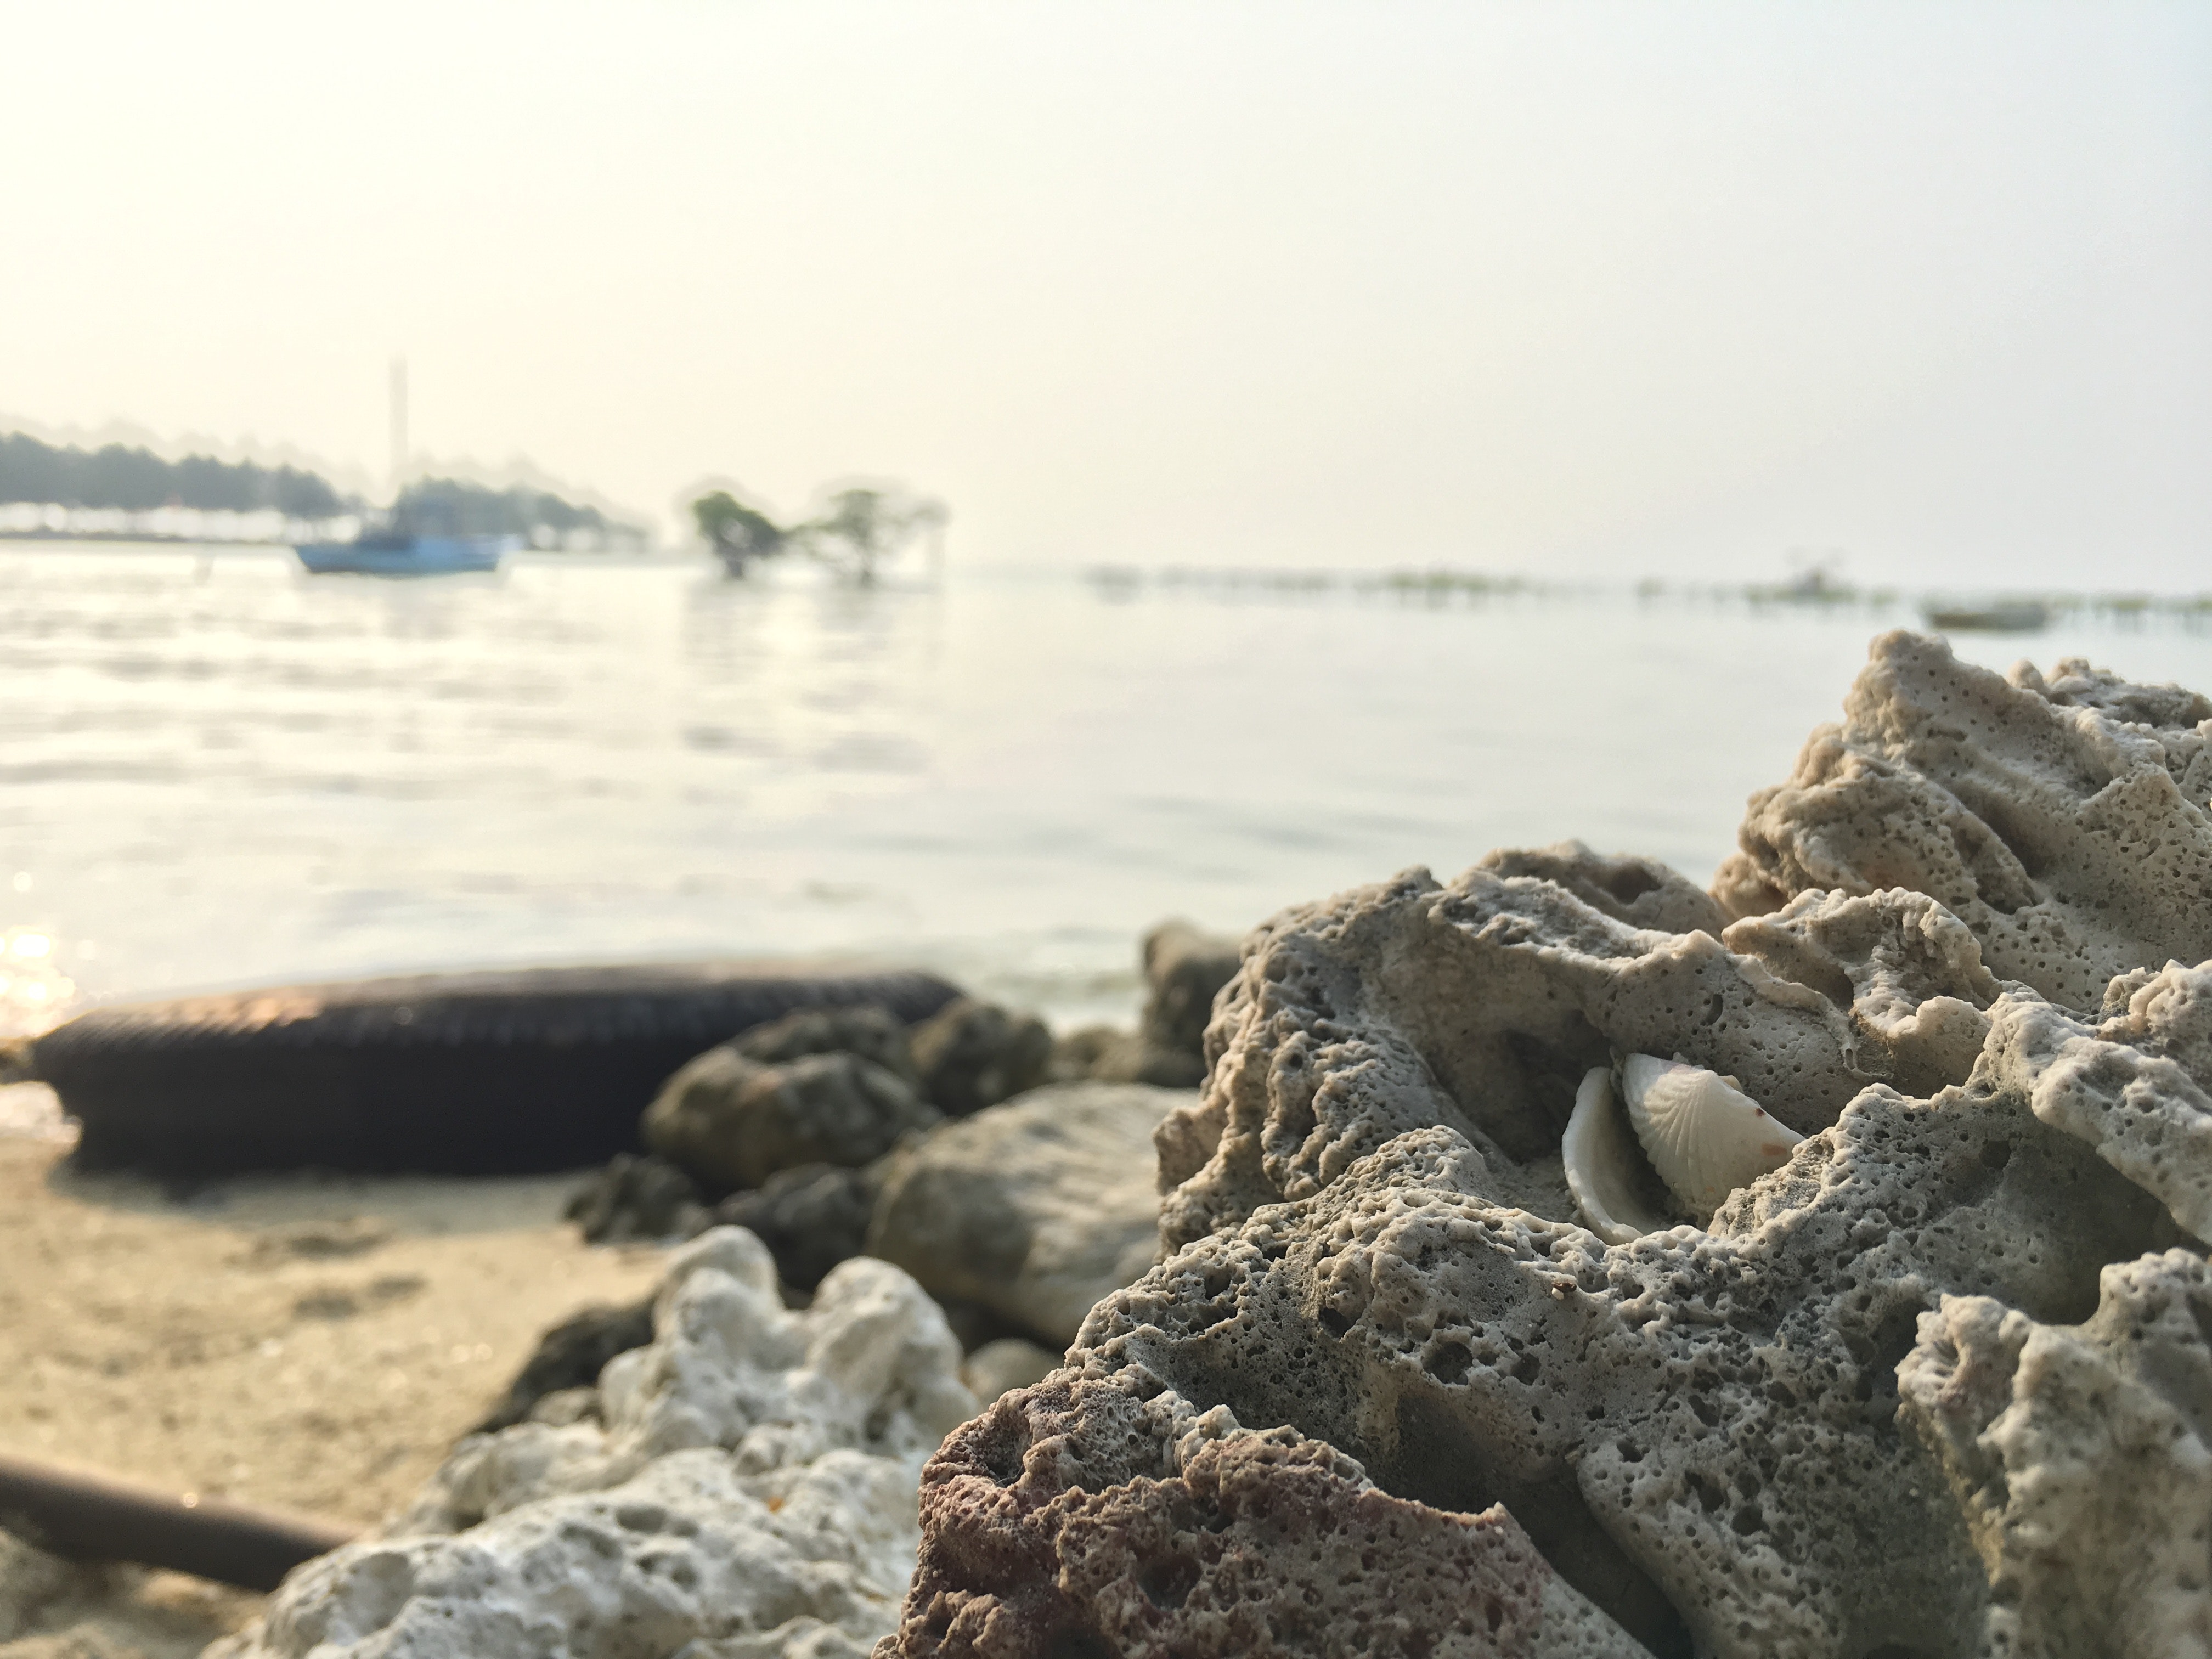
water, sea, rock, shore, sky, beach, coast, ocean, bank, calm, horizon, vacation, tree, sand, summer, coastal and oceanic landforms, wind wave, photography, wave, wood, bay, tourism, channel, river, inlet, vehicle